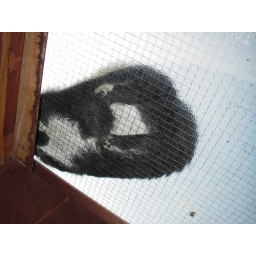
this is the underneath of a cat sitting on our conservatory, look how squishy!